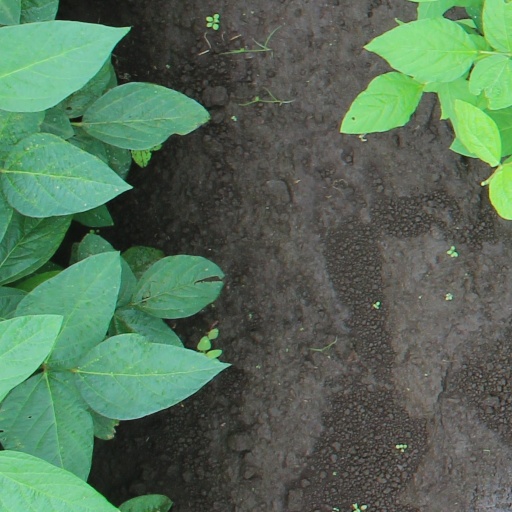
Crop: soybean